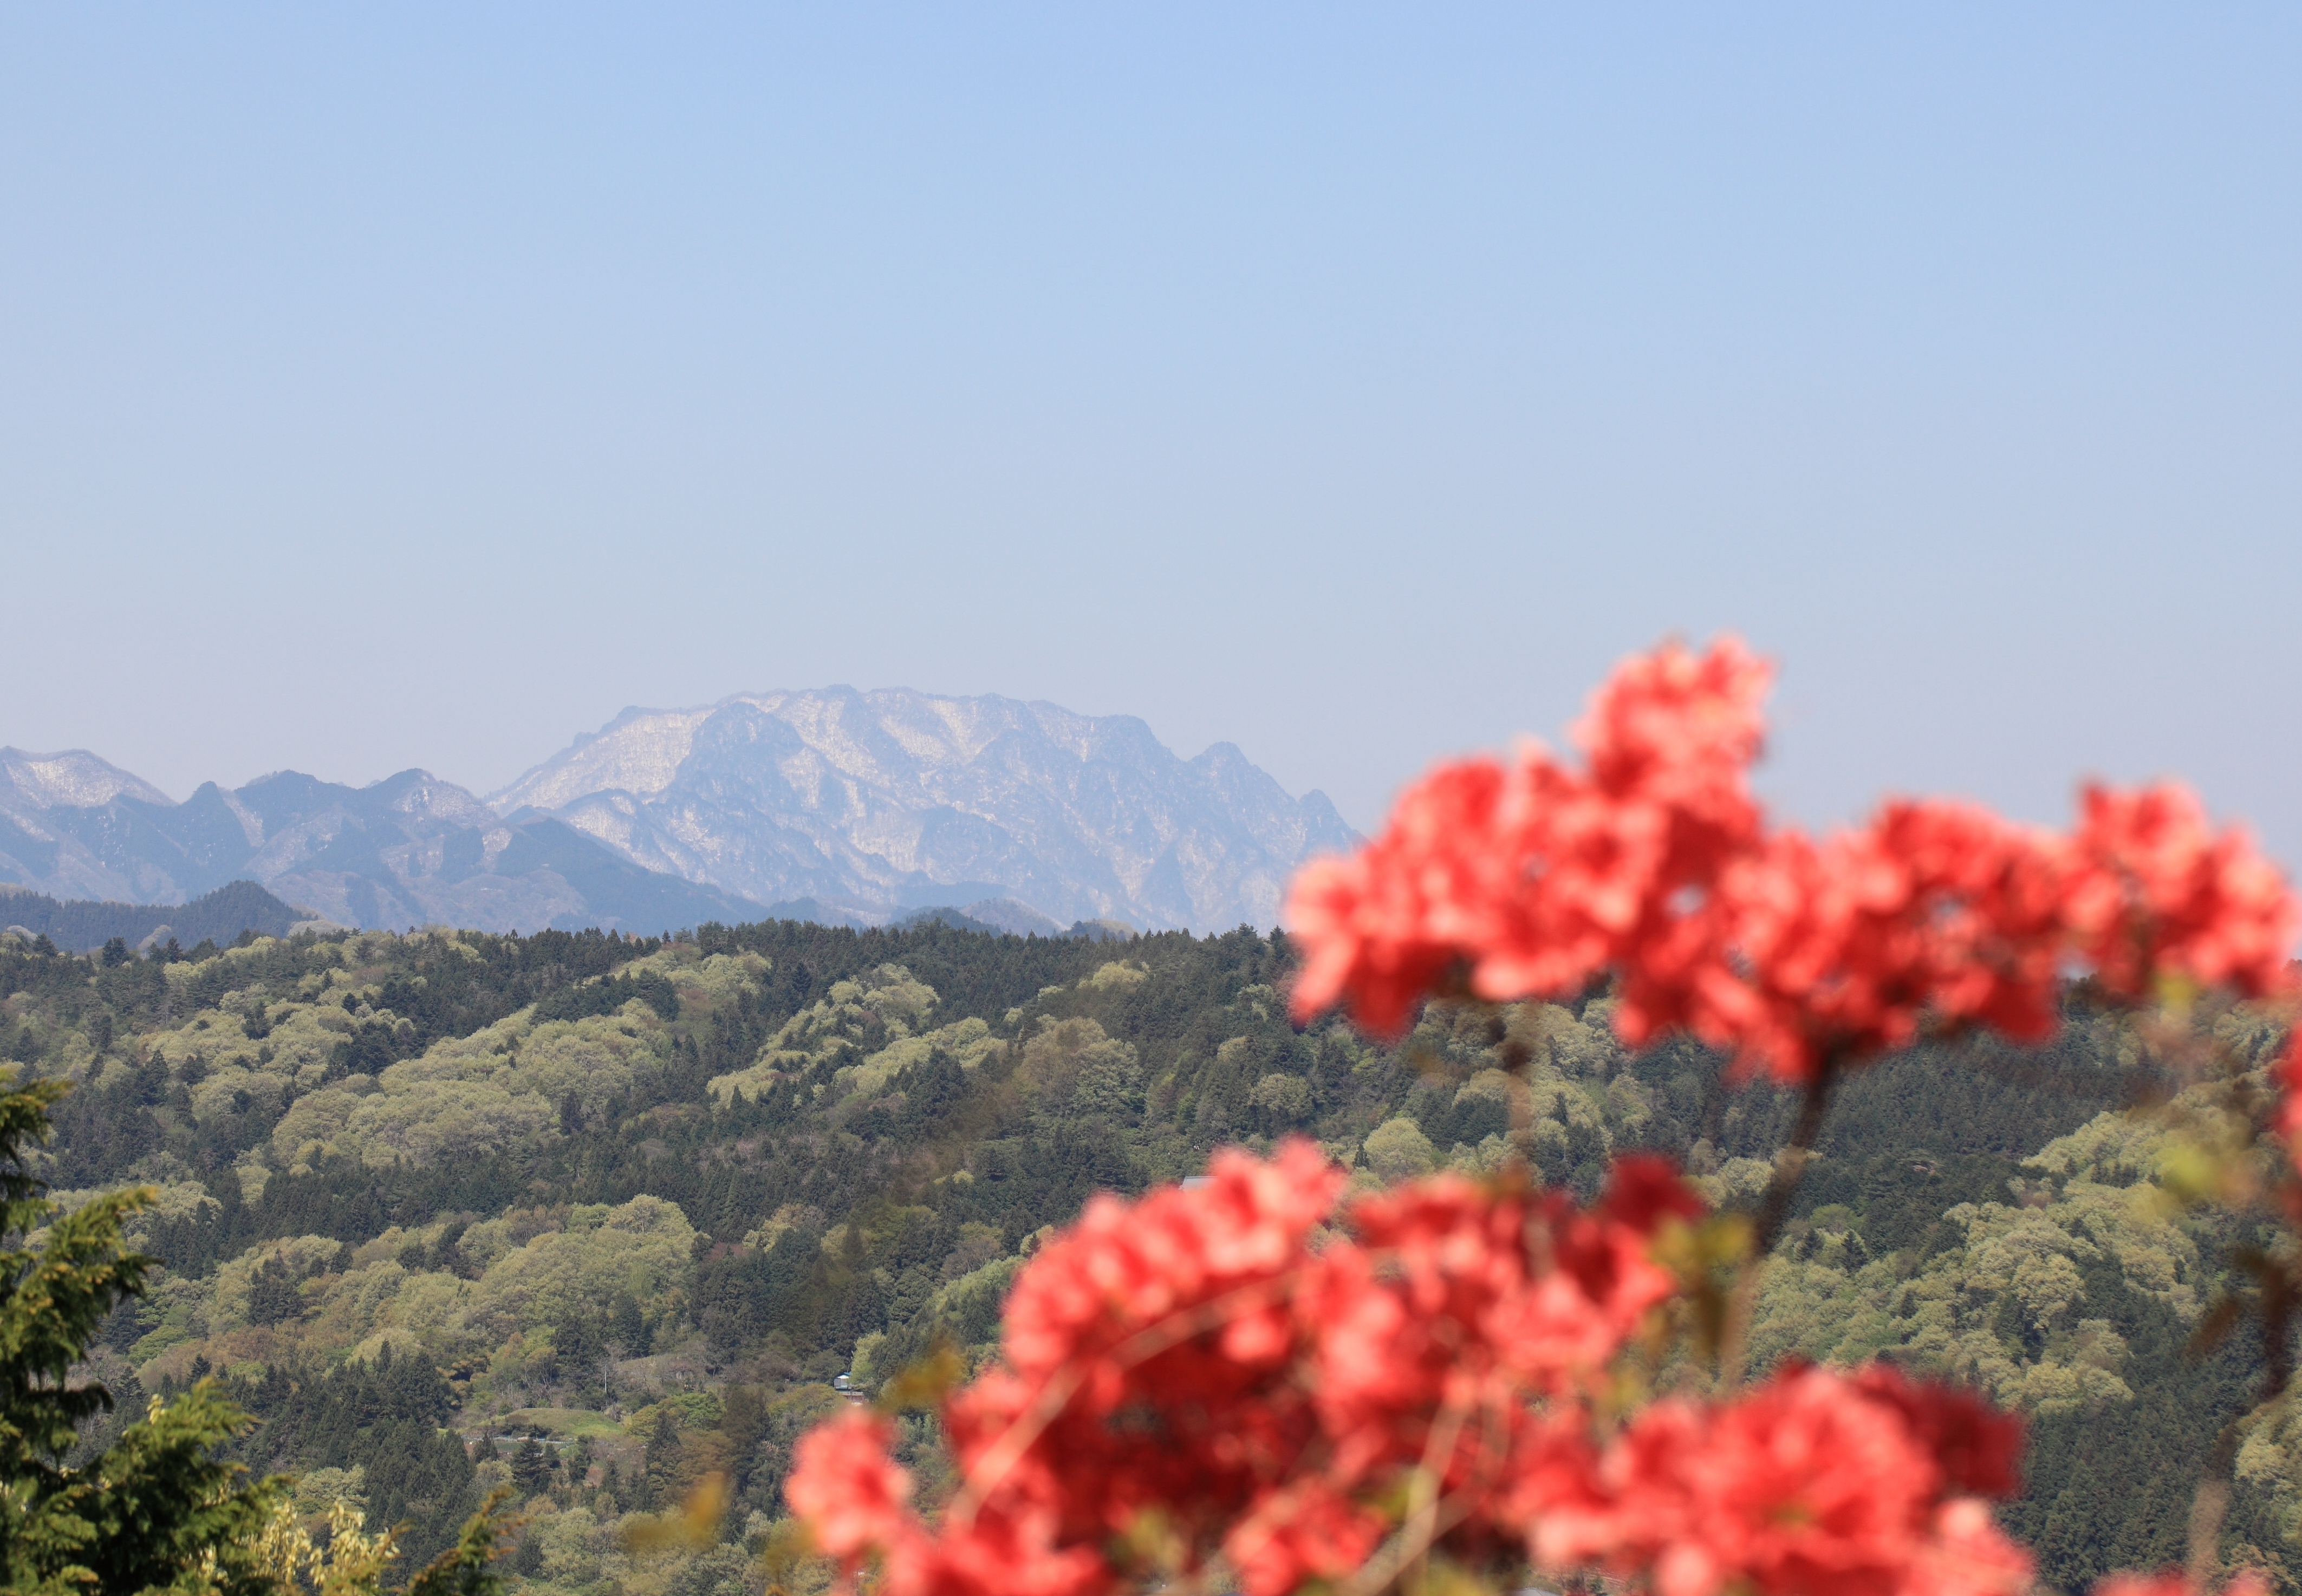
tree, nature, mountain, plant, sky, leaf, hill, flower, high, autumn, flora, wildflower, temple, shrub, rhododendron, 5d, hires, markii, hi, res, resolution, azalea, saitama, chichibu, daienji, kaempferi, mountainous landforms